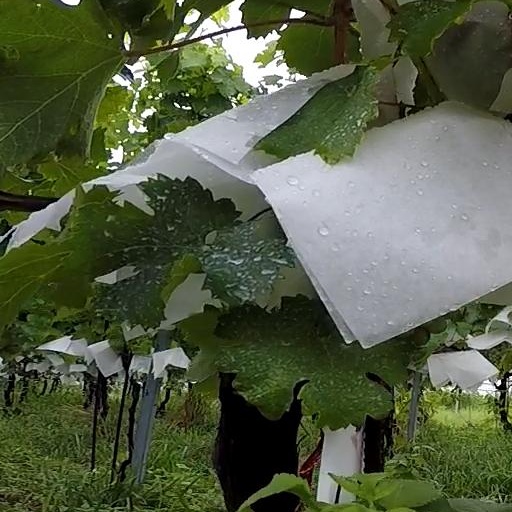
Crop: grape